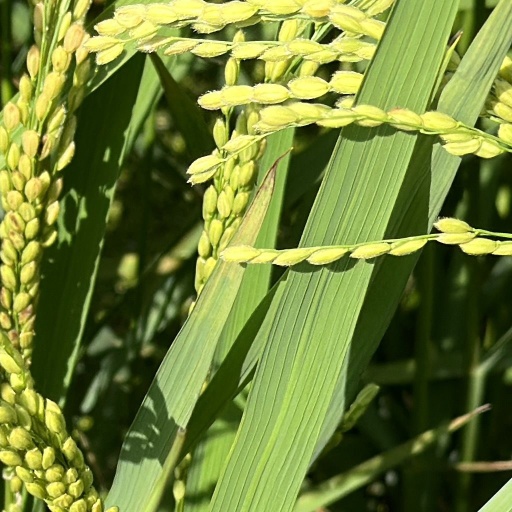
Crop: rice